Gammeltorv

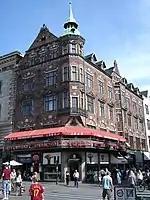
Gammeltorv 2

A number of architectural styles are represented in spite of Gammeltorv's small size and harmonic character. No. 14, 16 and 18 on the square's north side and No. 20 and No. 22 on its west side all date from the years 1795–1801 but none of the architects are known. The more monumental of the three houses is the Bachmann House at No. 18. The facade is decorated with Ionic order pilasters and is tipped by a triangular pediment. The Suhr House at No. 22 is also decorated with Ionic order pilasters.